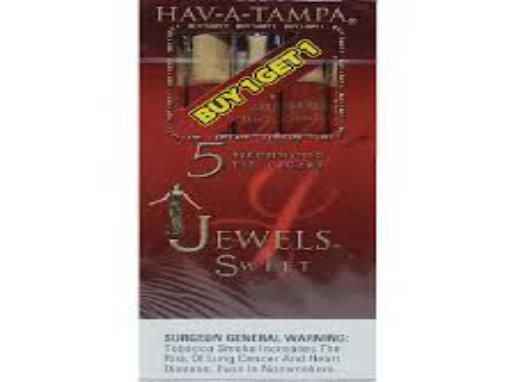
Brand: Hav-A-Tampa
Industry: Food